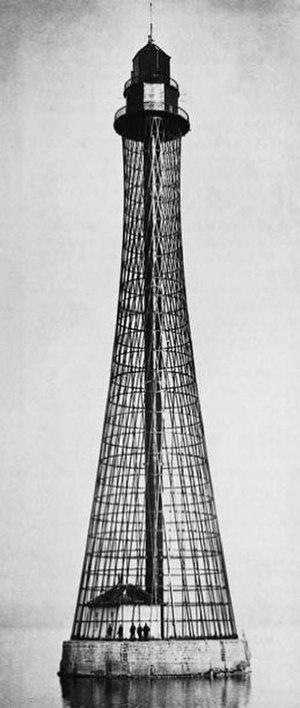
Un phare est un système de signalisation employé, soit dans le domaine maritime, soit dans le domaine aéronautique.
Le phare d'Adziogol est un phare de structure hyperboloïde situé sur un écueil du golfe borysthénique, à 32 km au sud-ouest de Kherson, en Ukraine. Il fut construit par l'ingénieur et scientifique russe Vladimir Choukhov entre 1909 et 1911. La hauteur du phare est de 64 mètres. Il a inspiré la Nouvelle tour de télévision de Canton. Son nom provient du tatar Hacigöl signifiant « lac des pèlerins ».
Le Golfe borysthénique est un liman situé sur les côtes nord-oust de la Mer Noire dont il est séparé par les péninsules de Kınburun et d'Otchakiv. Ce large estuaire dont le nom français reprend la dénomination antique est important pour le transport maritime, la pêche et le tourisme. Le port le plus important est Ochakiv mais la principale ville est Mykolaiv.
Cette liste recense, par pays, les principaux phares balisant les côtes ou bien situés au large, caractérisés par leur puissance et souvent par leur apparence ou leur situation remarquable.